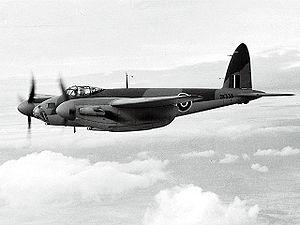
Le de Havilland Mosquito est un avion multirôle britannique qui s'est distingué en tant que chasseur-bombardier. Il a servi au sein de la Royal Air Force et de nombreuses forces aériennes durant la Seconde Guerre mondiale et l’après-guerre. Sa construction en bois lui confère une très faible signature radar qui en fait le tout premier avion furtif de l'histoire. Surnommé « Mossie » par ses équipages, il est également connu comme « the wooden wonder » ou « the timber terror » en raison de ses performances remarquables.